Reussdale

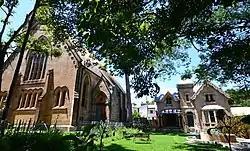
Adjacent church (left) and "Reussdale" (right)

Reussdale is a heritage-listed former private house and now function centre located at 160 Bridge Road in the inner western Sydney suburb of Glebe in the City of Sydney local government area of New South Wales, Australia. It was designed and built by Ferdinand Reuss from 1868 to 1870. It is also known as the former Presbyterian Manse. The property is privately owned. It was added to the New South Wales State Heritage Register on 2 April 1999.